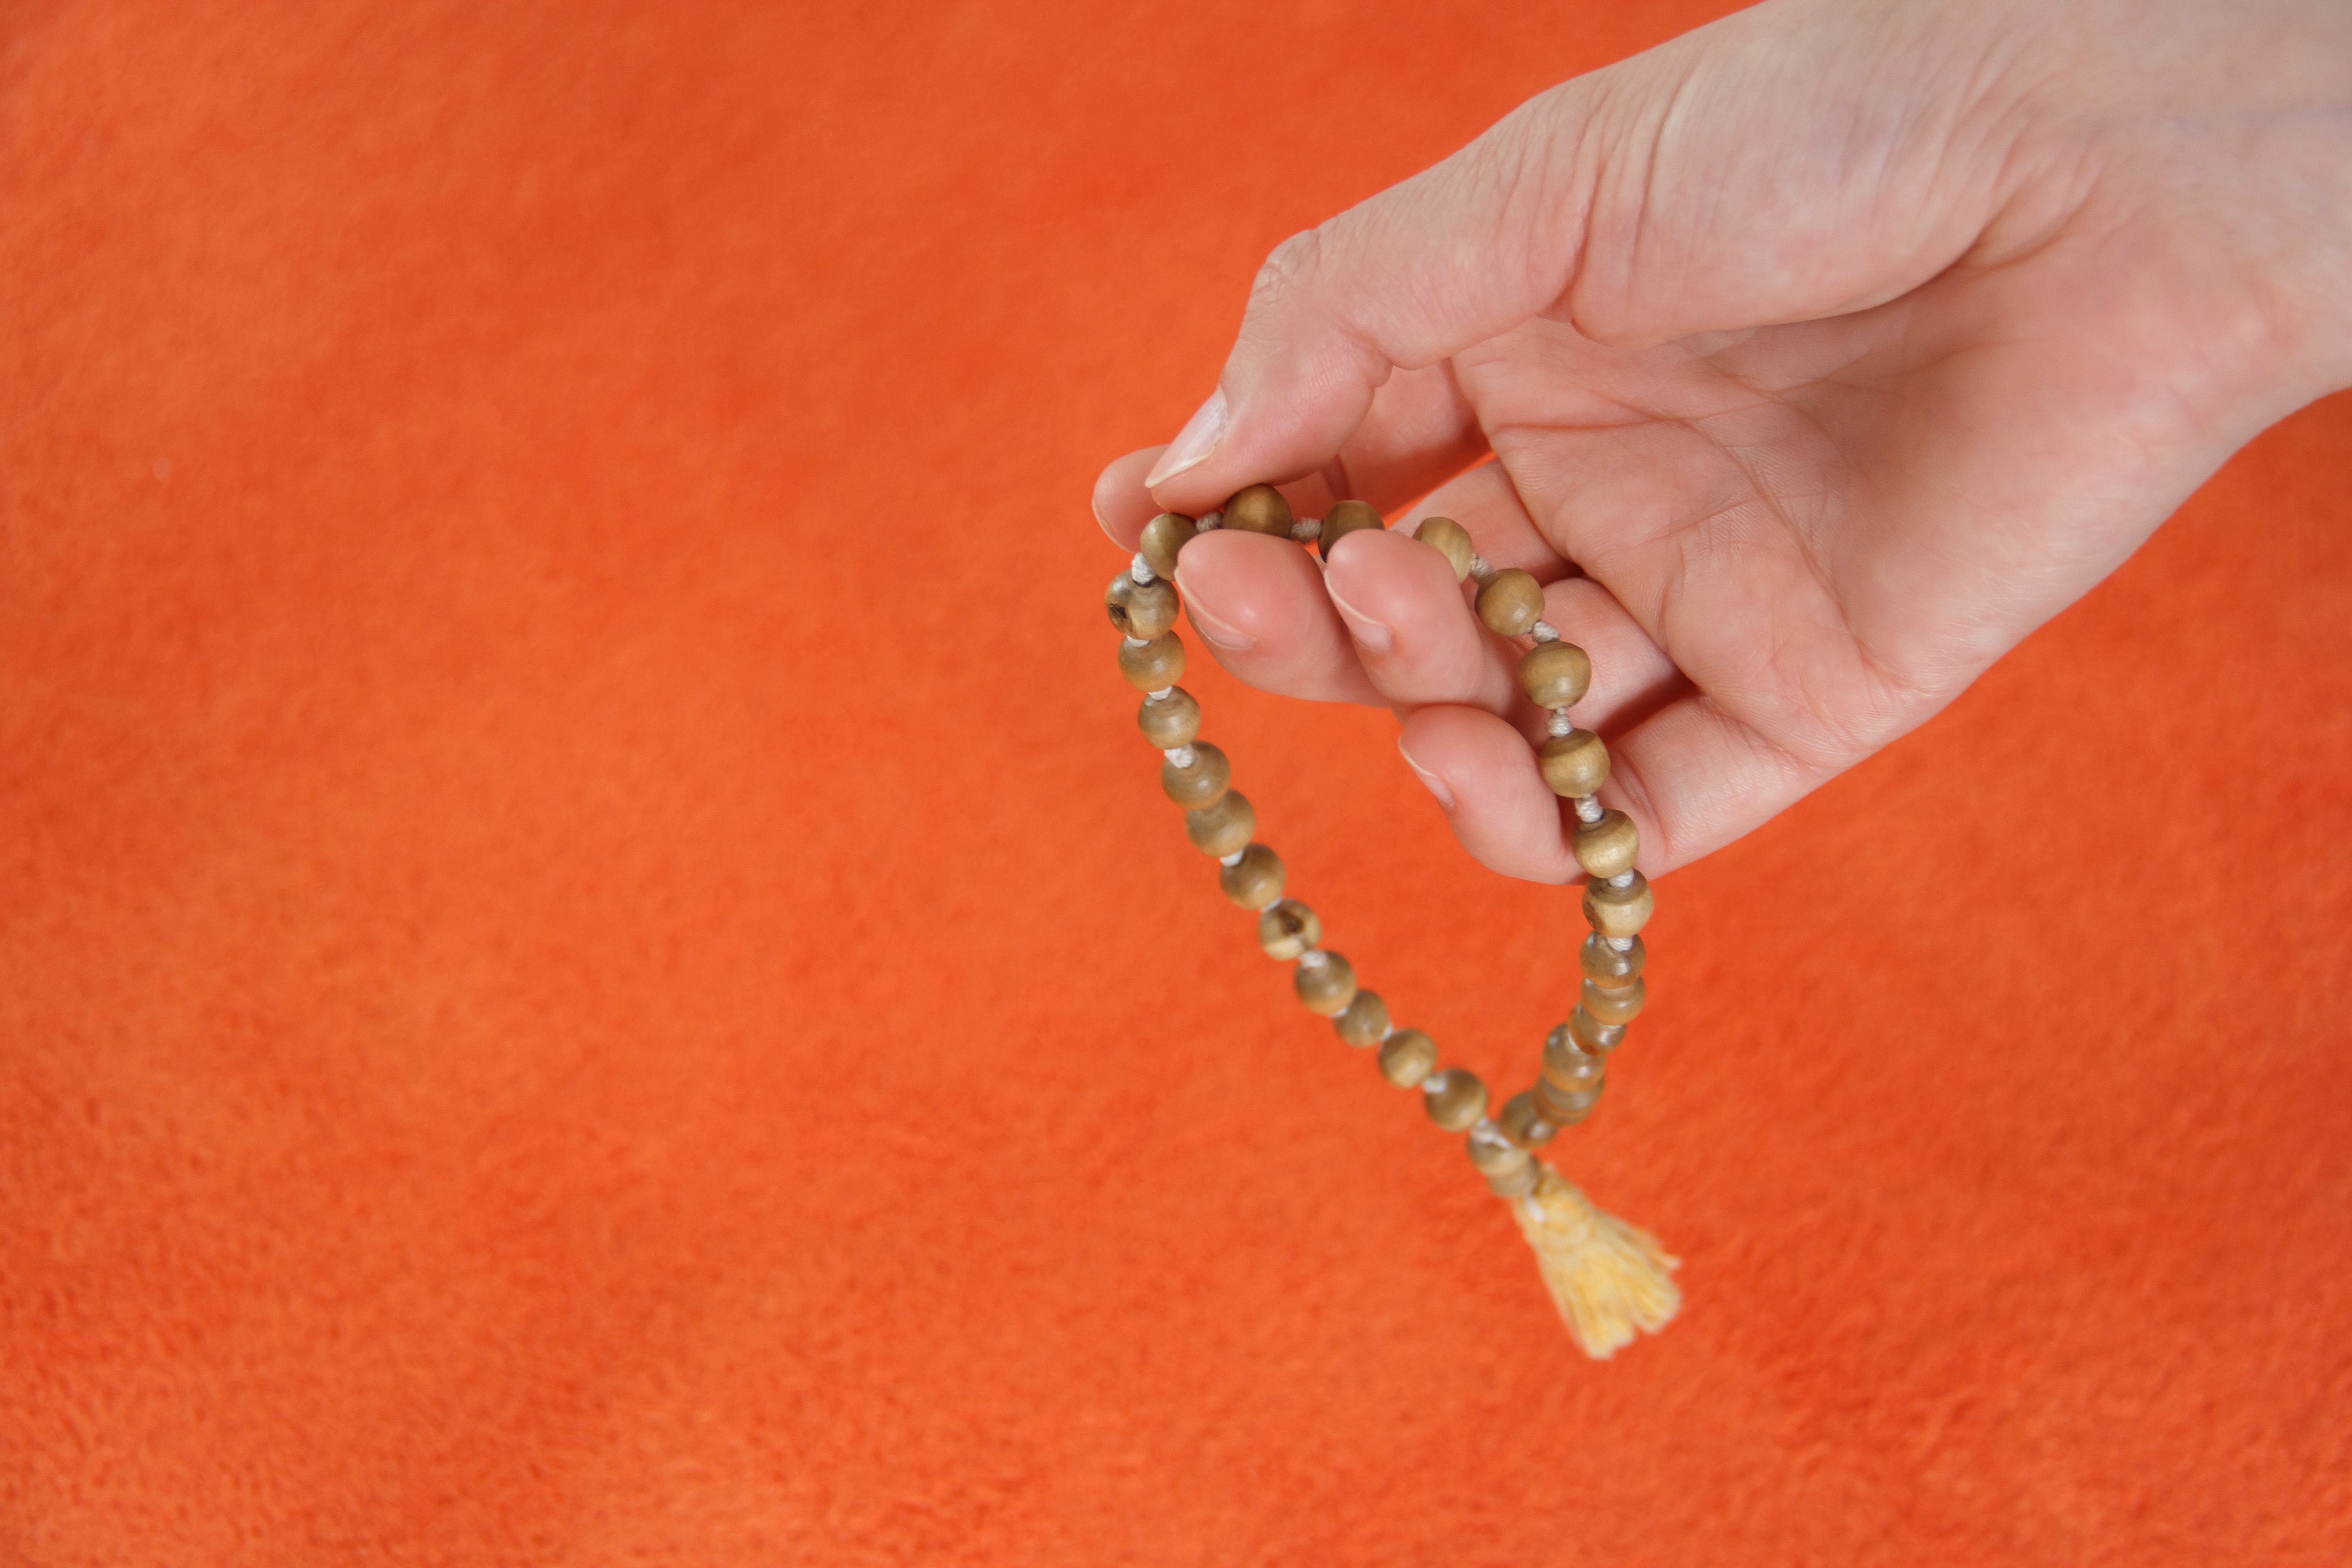
hand, chain, finger, symbol, peace, buddhist, buddhism, religion, asia, bead, spiritual, pray, necklace, bracelet, jewellery, religious, power, meditation, faith, yoga, hope, prayer, culture, om, india, sacred, spirit, mala, traditional, 108, believe, mantra, meditating, spirituality, hinduism, symbolic, fashion accessory, japa